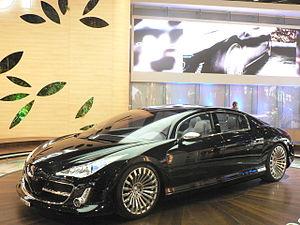
Peugeot est un constructeur automobile français. L'entreprise familiale qui précède l'actuelle entreprise Peugeot est fondée en 1810, lors de la transformation du moulin familial sis à Hérimoncourt en aciérie. Différentes branches de la famille vont se lancer dans des productions très diversifiées, mais toutes basées sur l'acier